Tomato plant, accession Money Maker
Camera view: bottom (45 deg); turntable rotation: 210 degrees
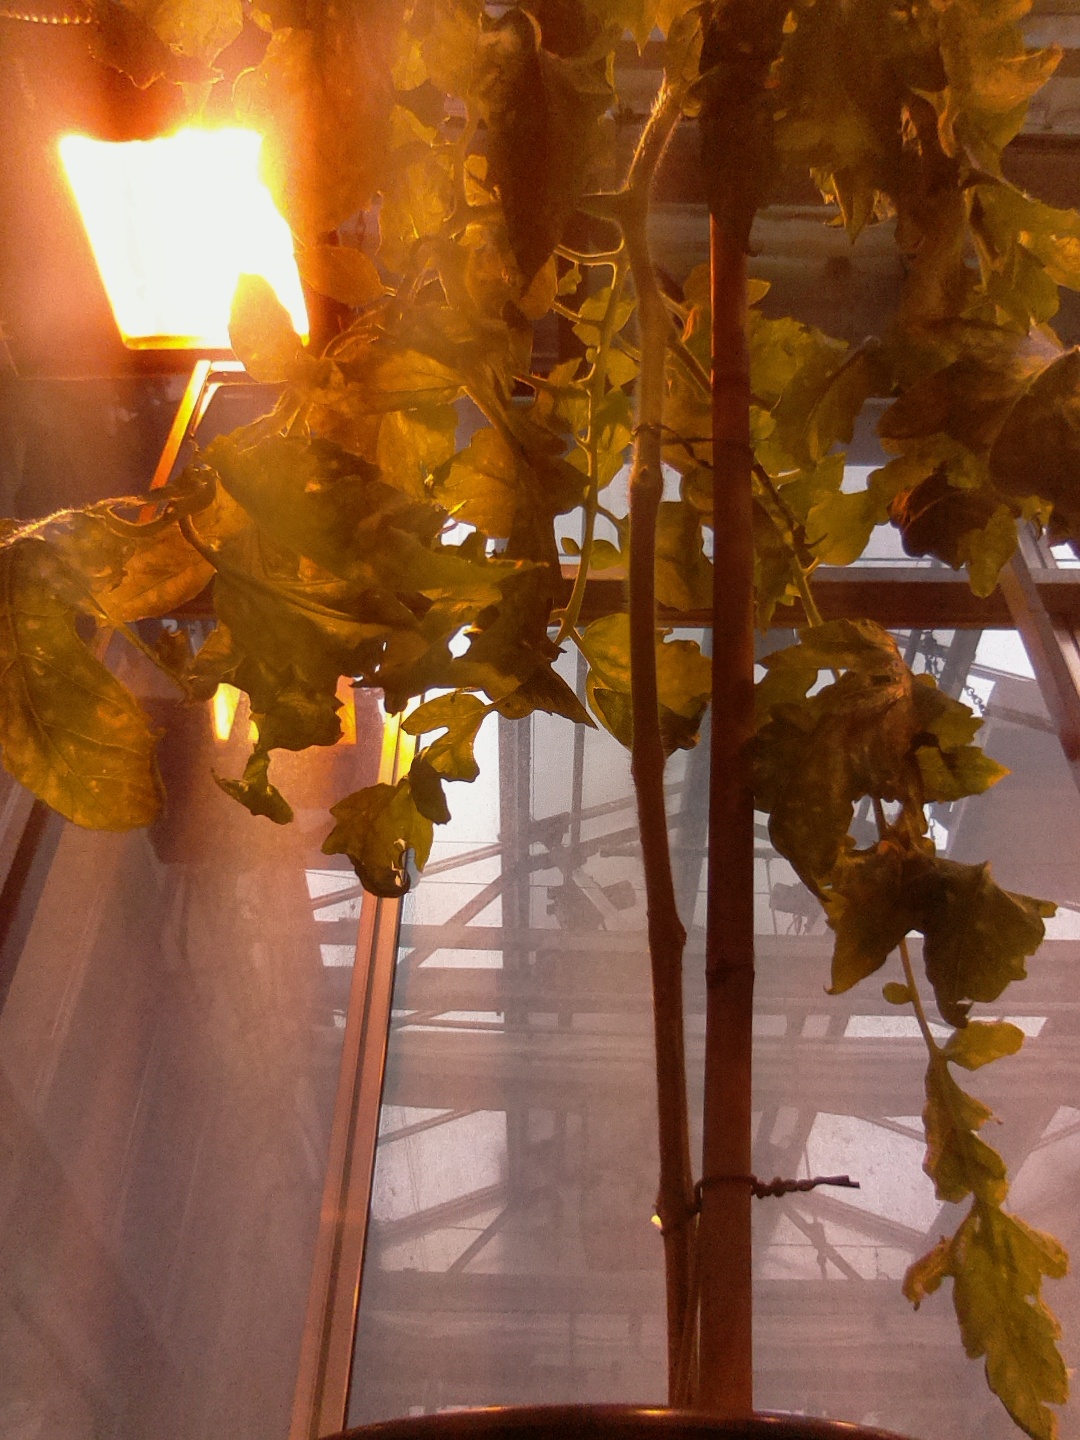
BBCH growth stage 72: 20%-30% of final fruit size